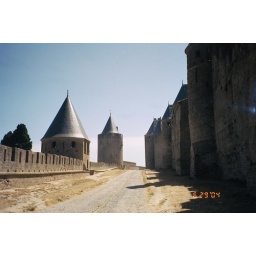
Between stone walls and witch hat towers in the perpetually-restored walled town of Carcassonne.